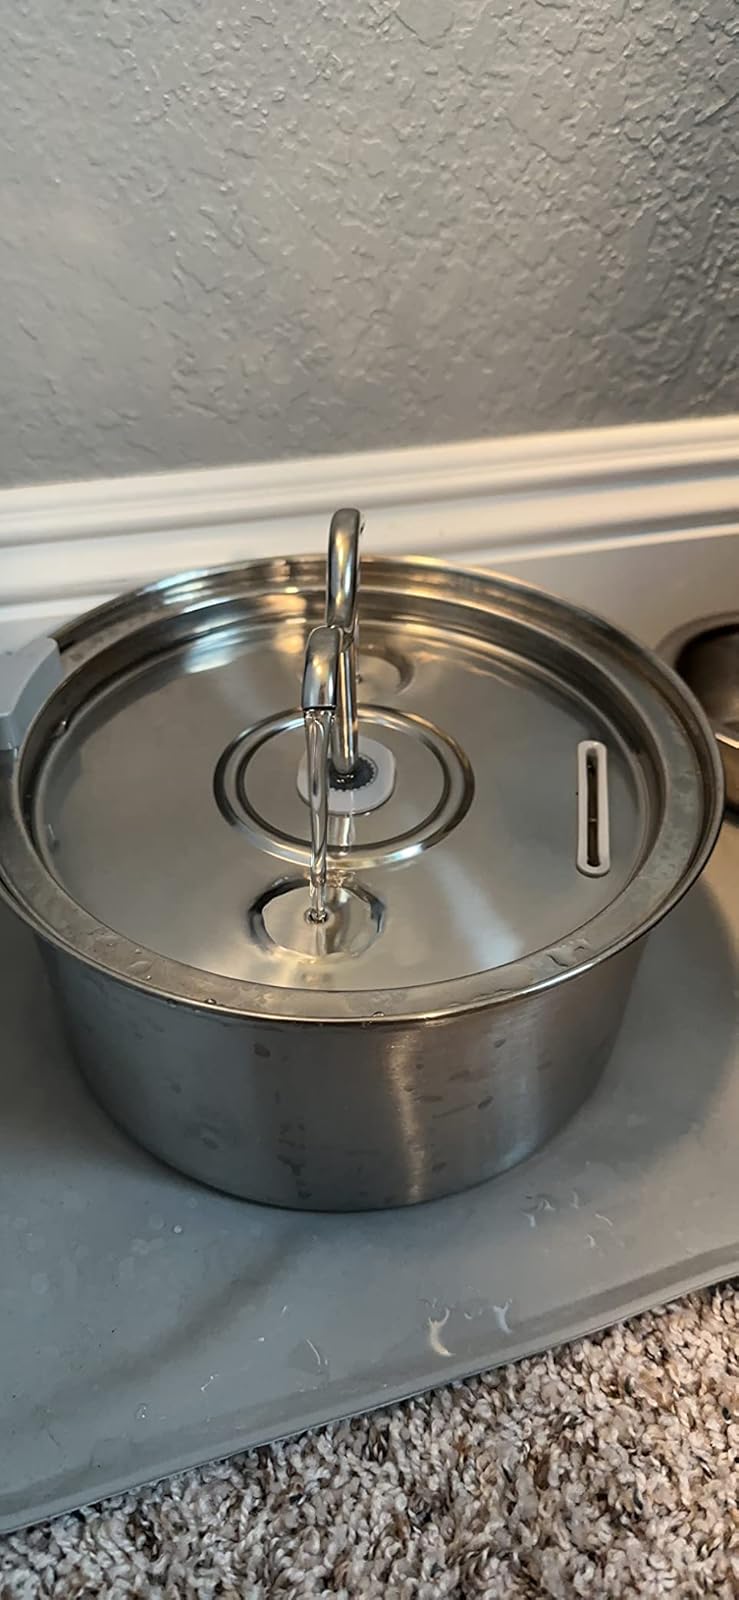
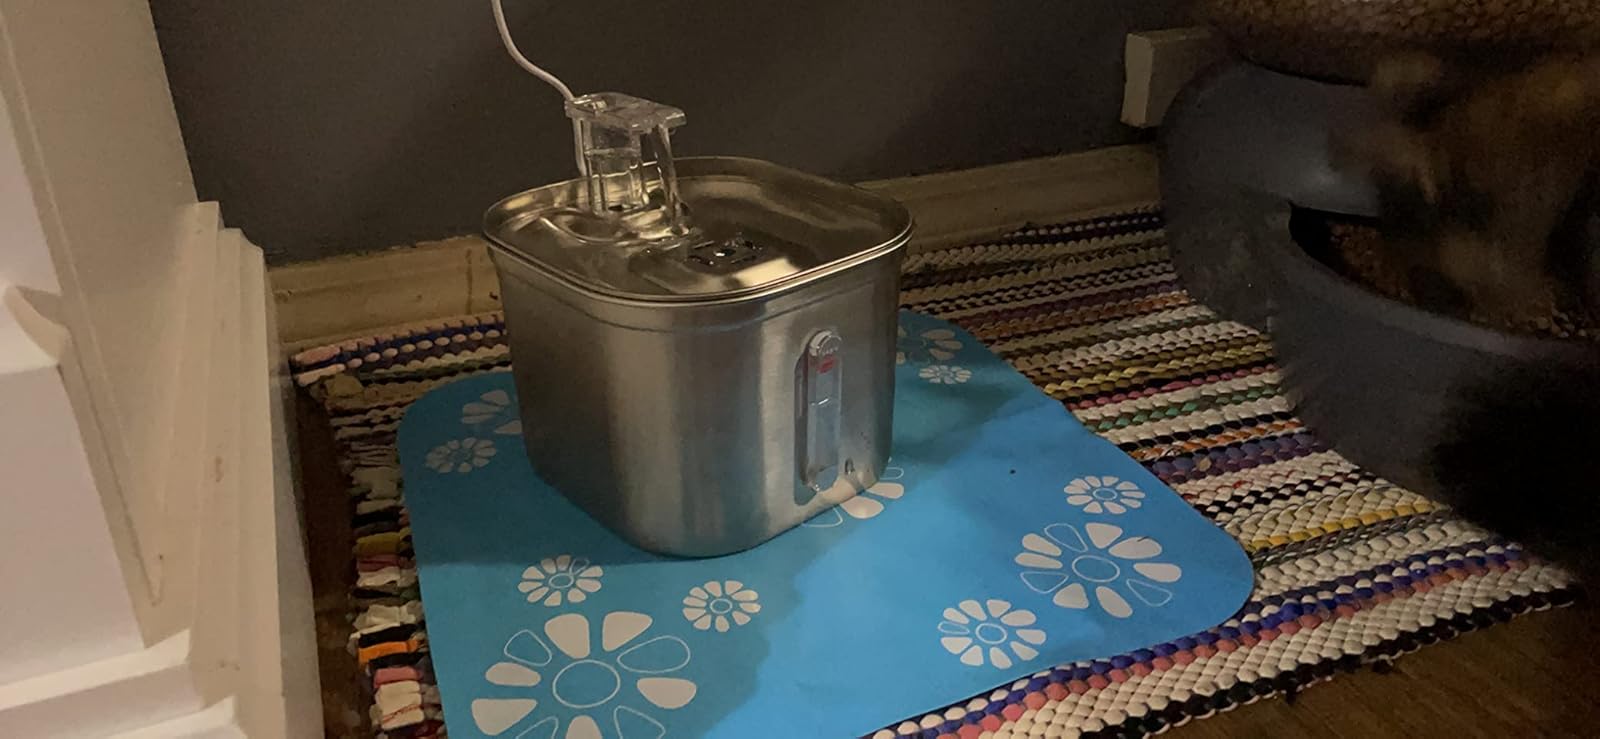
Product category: items_bowl
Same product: no